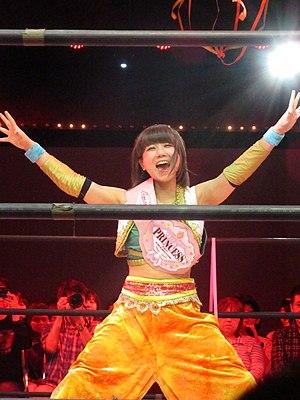
Yuka Sakazaki est une catcheuse professionnelle japonaise actuellement sous contract avec la fédération de catch américaine All Elite Wrestling depuis 2019.